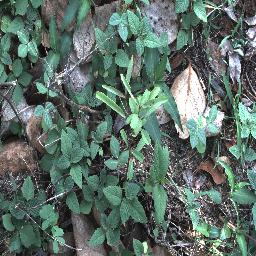
Label: rubber_vine